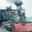
Label: train